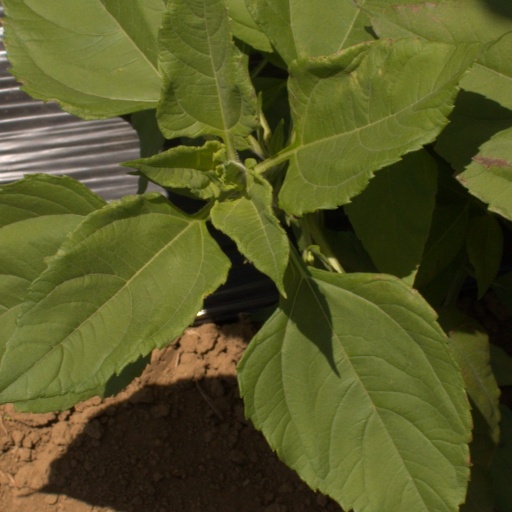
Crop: Jerusalem artichoke